Talat Noi

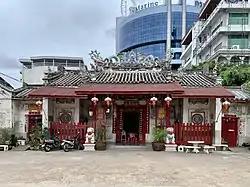
Rong Kueak Shrine, a historic building in Talat Noi

Talat Noi or Talad Noi is a historic neighbourhood in Bangkok. It roughly occupies the area of the subdistrict of the same name in Samphanthawong District. Located on the periphery of Bangkok's Chinatown, Talat Noi has been home to various ethnic Chinese communities since soon after the foundation of Bangkok. Several historic buildings are found in the area, including the Holy Rosary Church, the Talat Noi Branch of Siam Commercial Bank, and the So Heng Tai Mansion.